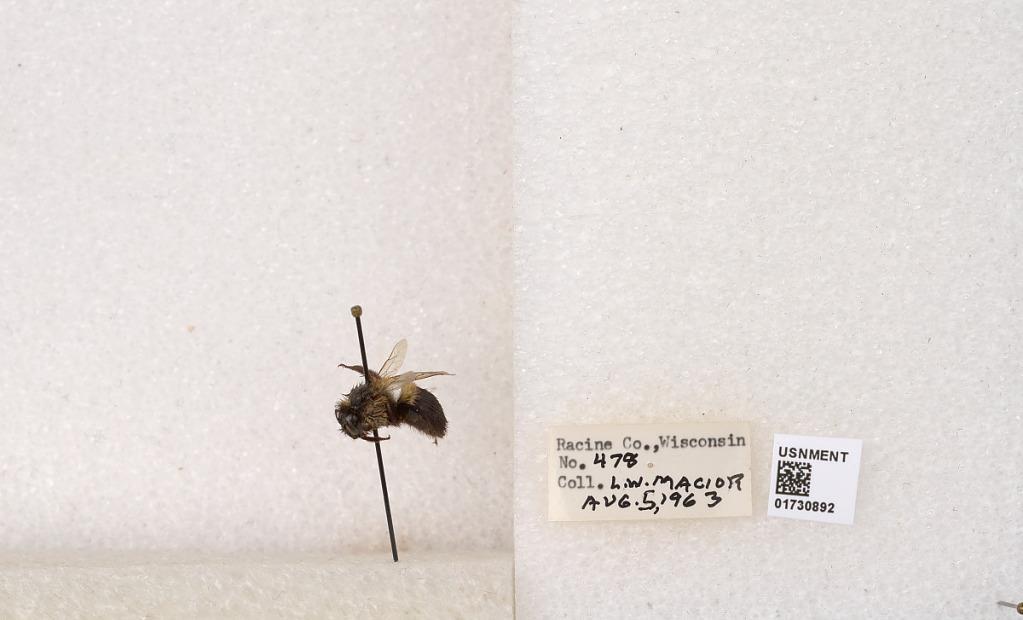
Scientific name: Bombus impatiens Cresson
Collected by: L. Macior
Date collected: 1963-8-5
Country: United States
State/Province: Wisconsin
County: Racine
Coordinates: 42.7299, -87.8123